Adrian "Fletch" Fletcher

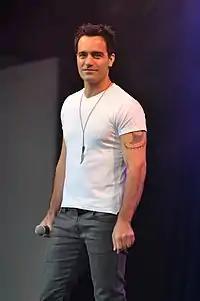
Ramin Karimloo portrays Kian Madani, who Fletch clashes with.

Andrei goes missing but Evie finds him badly beaten outside the hospital. Fletch is annoyed when he learns about Evie's involvement and warns nurse Lucky Simpson (Vineeta Rishi), who is involved with Kian and Andrei, that she needs to inform social services otherwise he will. Fletch warns Evie and Andrei to stay away from each other. Lucky contacts social services, but regrets it. When Andrei realises what is happening, he panics and runs away with Evie. Fletch realises and reacts by punching Kian. Walkinshaw explained that his character becomes aggressive because one of his children have become involved. He pointed out, "He reacts in a way you haven't see Fletch react before". The actor enjoyed playing the "dark and angry" side to his character.